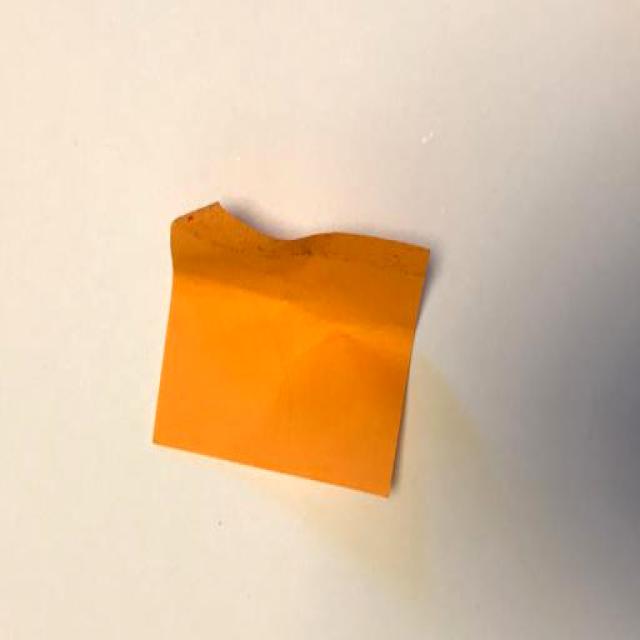
Label: Paper